Angèle Makombo

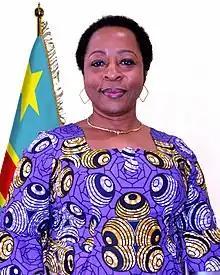
Angèle Makombo

Angèle Makombo-Eboum is a Congolese (Democratic Republic of the Congo) politician. She is president of the ('League of Congolese Democrats').